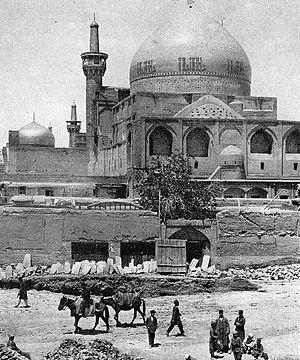
Kashf-e hijab, en persan : کشف حجاب, aussi appelé از آزادی زنان ایران est une loi et un passage de l'histoire iranienne. Annoncée en 1935, devenue effective symboliquement le 8 janvier 1936, elle est votée sous le gouvernement de Mohammad Ali Foroughi puis celui de Mahmoud Jam, sur une proposition de l'empereur Reza Chah. Cette loi abolit et prohibe, s'il le faut par la force, l'utilisation des voiles traditionnelles pour les femmes iraniennes. Le gouvernement inclut cette mesure dans un programme d'évolution des droits de la femme et d'occidentalisation et modernisation de la société.